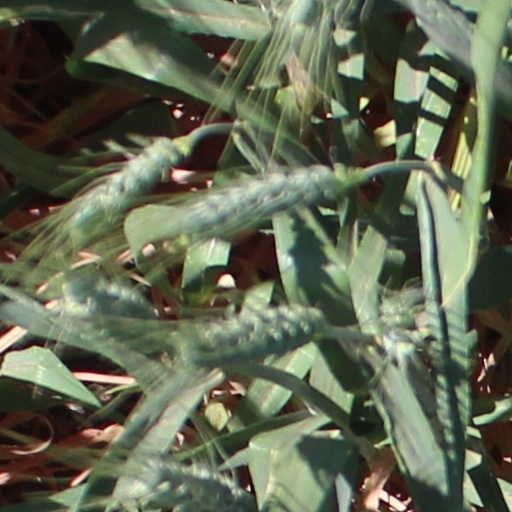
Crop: wheat